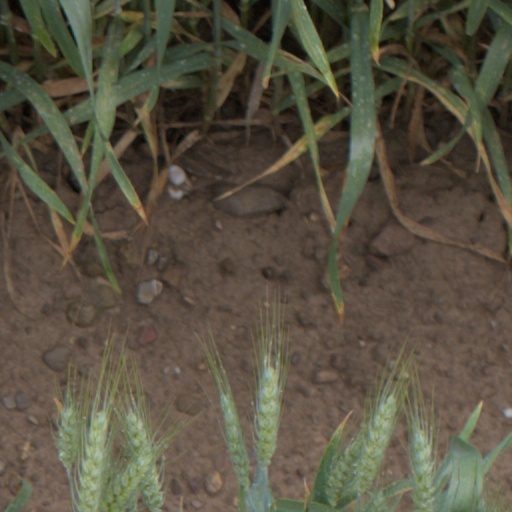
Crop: wheat